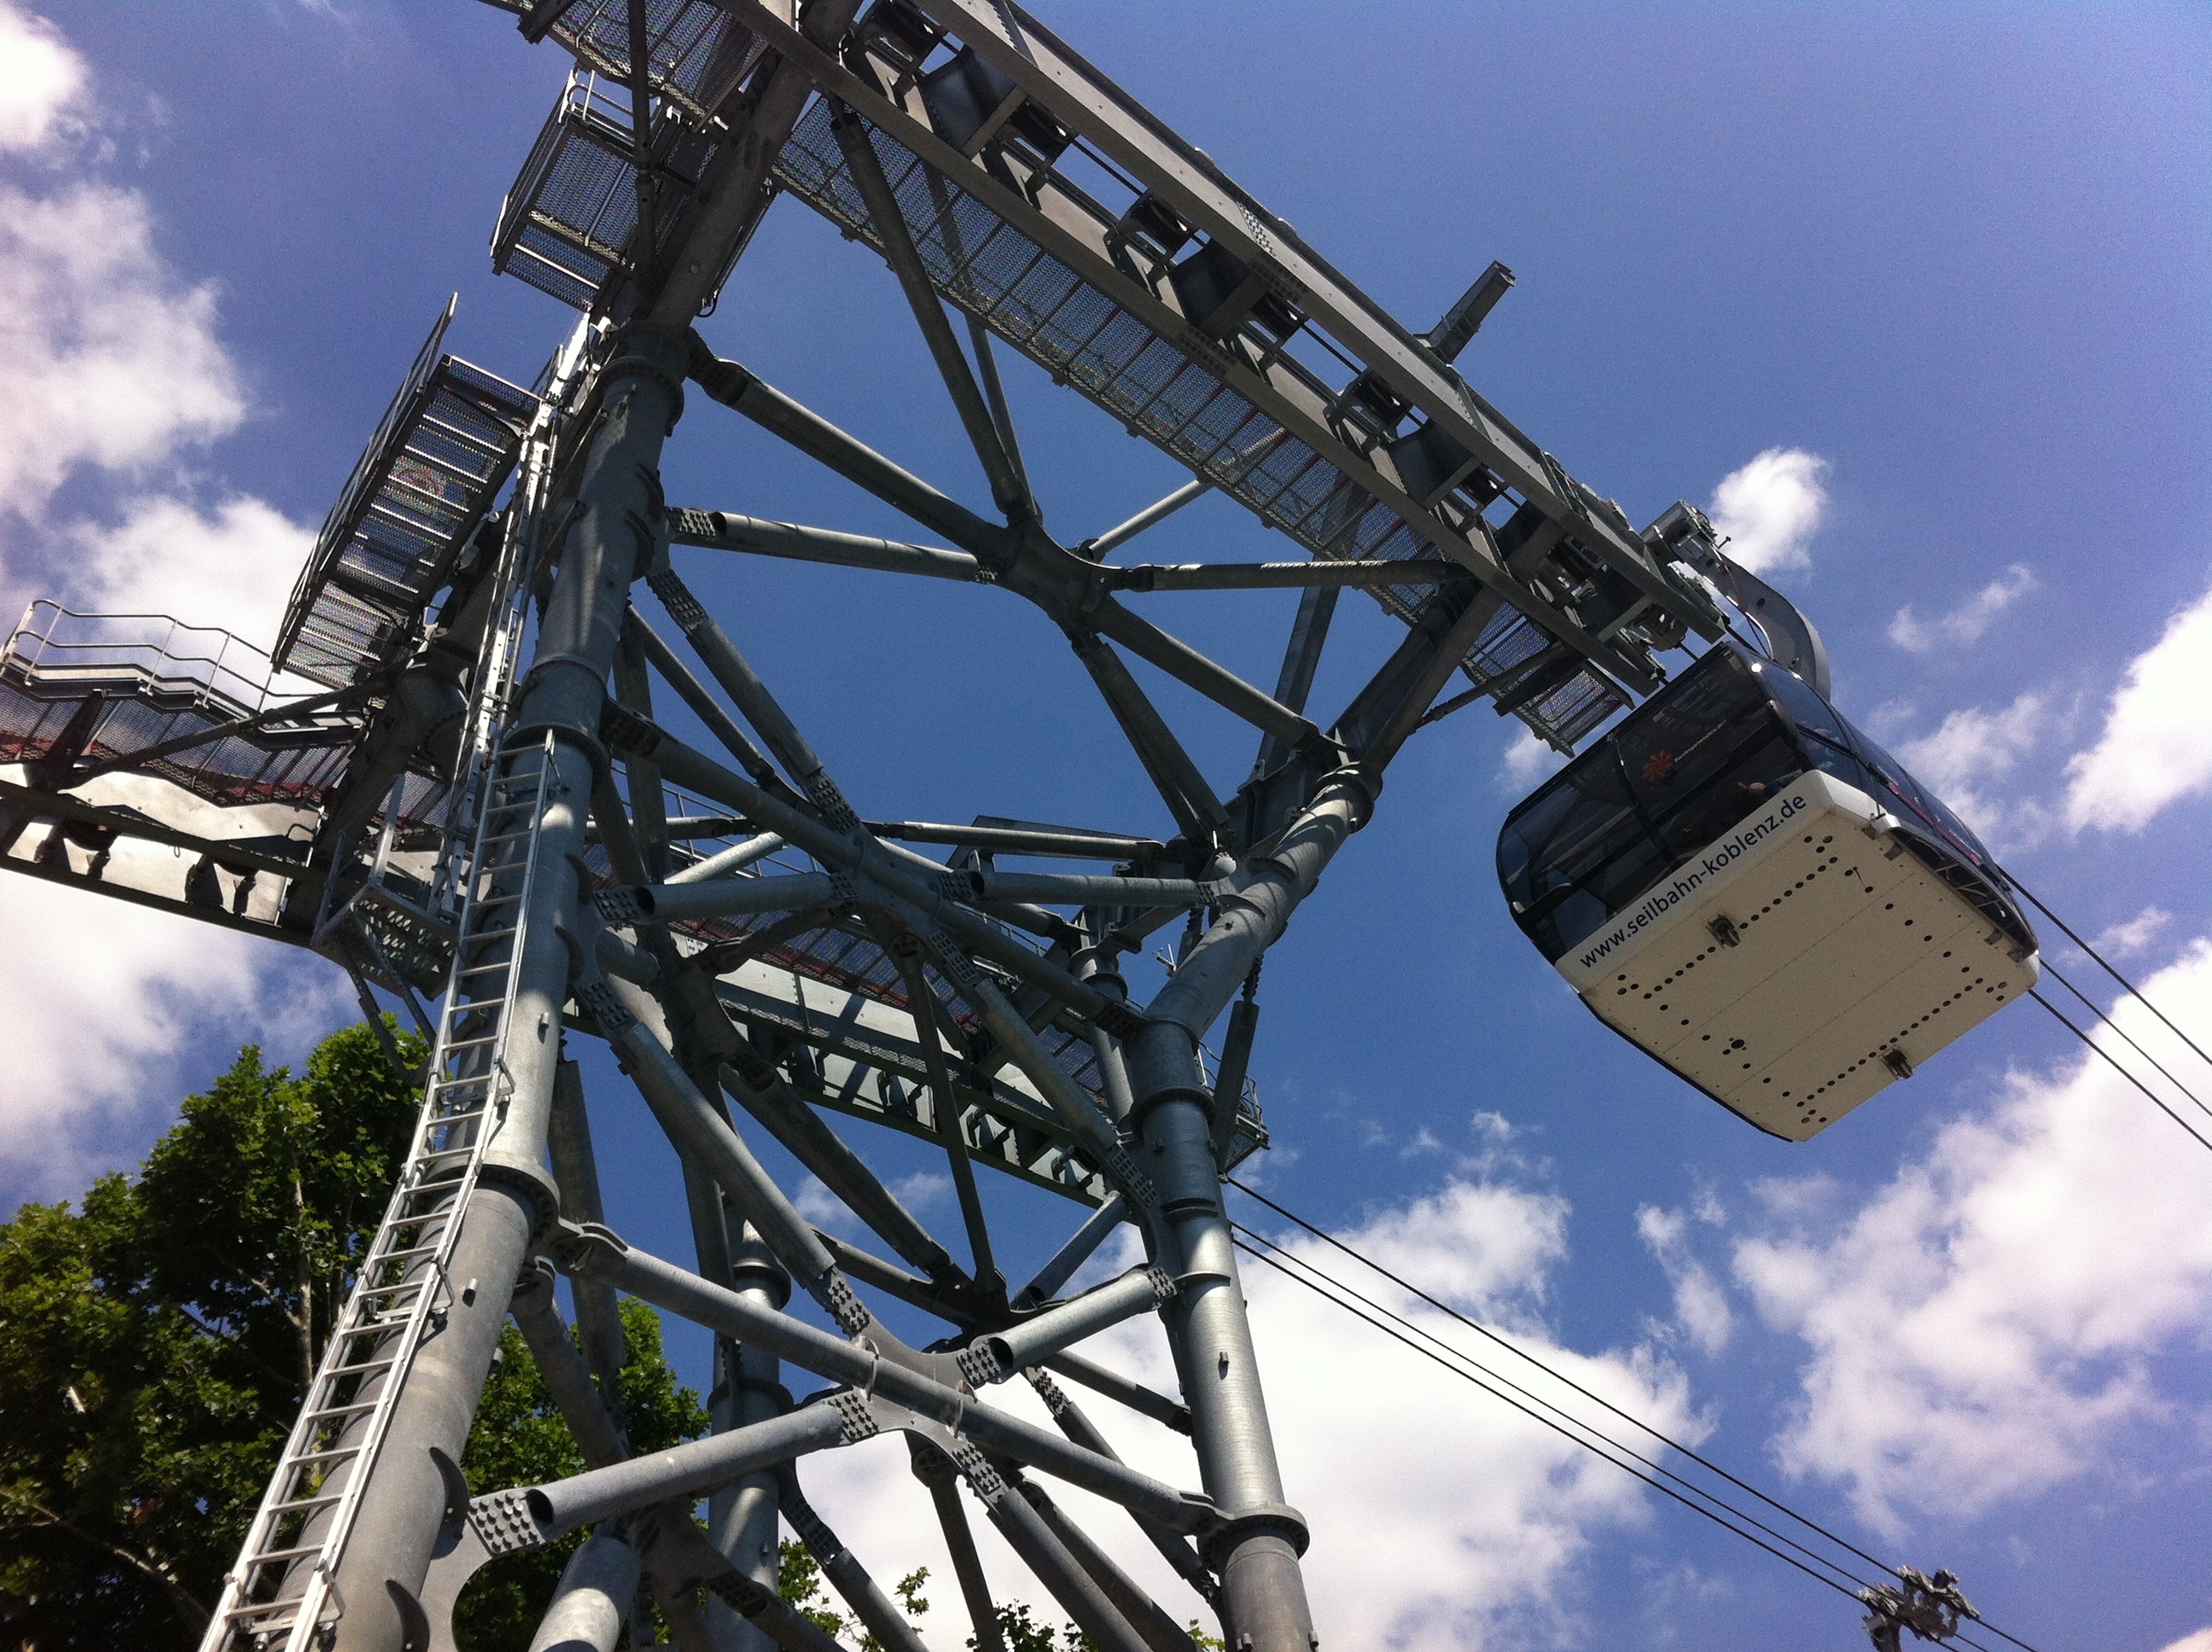
vehicle, mast, electricity, germany, koblenz, cableway, construction equipment